WLIR

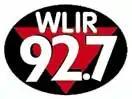
The WLIR logo used from 1998 to sign off on September 1, 2004, designed by Jane Incao.

In 1997, Jeff Levine was named program director, Gary Cee assistant program director, and night jock Lynda Lopez became music director. New features implemented during this era included Malibu Sue's All-Request Morning, the 5:00 Rush, Flashback Lunch, LIR After Dark, Andre's 9:00 Knockout and "In the Mix," an alternative dance show with DJ Theo and Andre. The station had a different sound during that era, formed by a combination of alternative chart-toppers like Coldplay, Foo Fighters and No Doubt with alternative dance from Daft Punk, Wolfsheim, Moby, Fatboy Slim and others. Gary Cee took over as program director and brought in British DJ The English Muffin (Orli Auslander) for the afternoon drive and Drew Kenyon joined Maria Chambers on the Morning Show. This sound helped WLIR's ratings and would continue until the station's end on January 9, 2004.